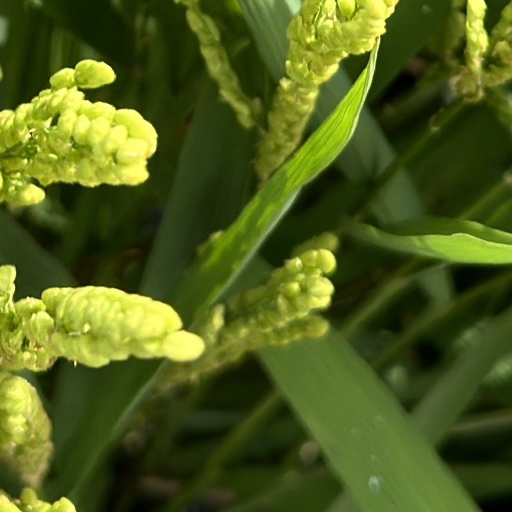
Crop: rice